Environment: real
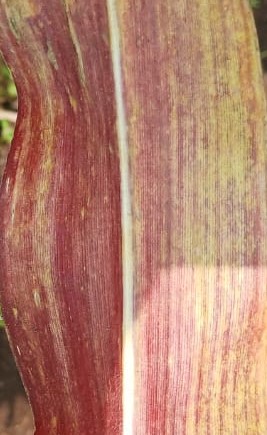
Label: phosphorus_deficiency